Techfest

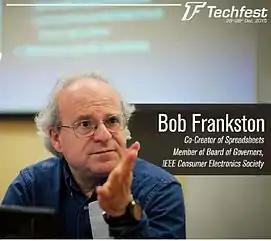
Bob Frankston at Techfest International Summit

Techfest has had a rich history in the space of initiatives for social & public causes. Several of the competitions each year have science problem statements intertwined with environmental sustainability, rural development, green energy & more. However, a clear distinction between these initiatives from other activities of the 25-year-old fest was brought about in the 2007-2008 edition through their campaign on Global Warming. Each edition since then has covered things ranging from high-output initiatives on women empowerment, free health checkups, and osteoporosis to awareness-raising initiatives on anti-smoking, financial literacy, RTI, Diabetes, physical fitness, mental health & many more. Two of the highest impact social initiatives by Techfest so far have been-